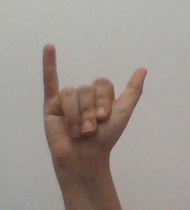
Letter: ya